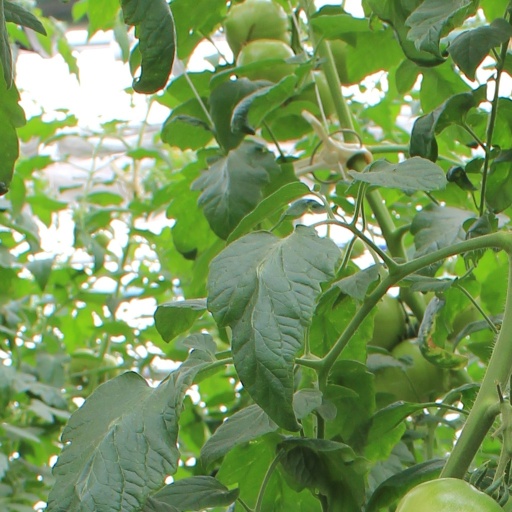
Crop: tomato